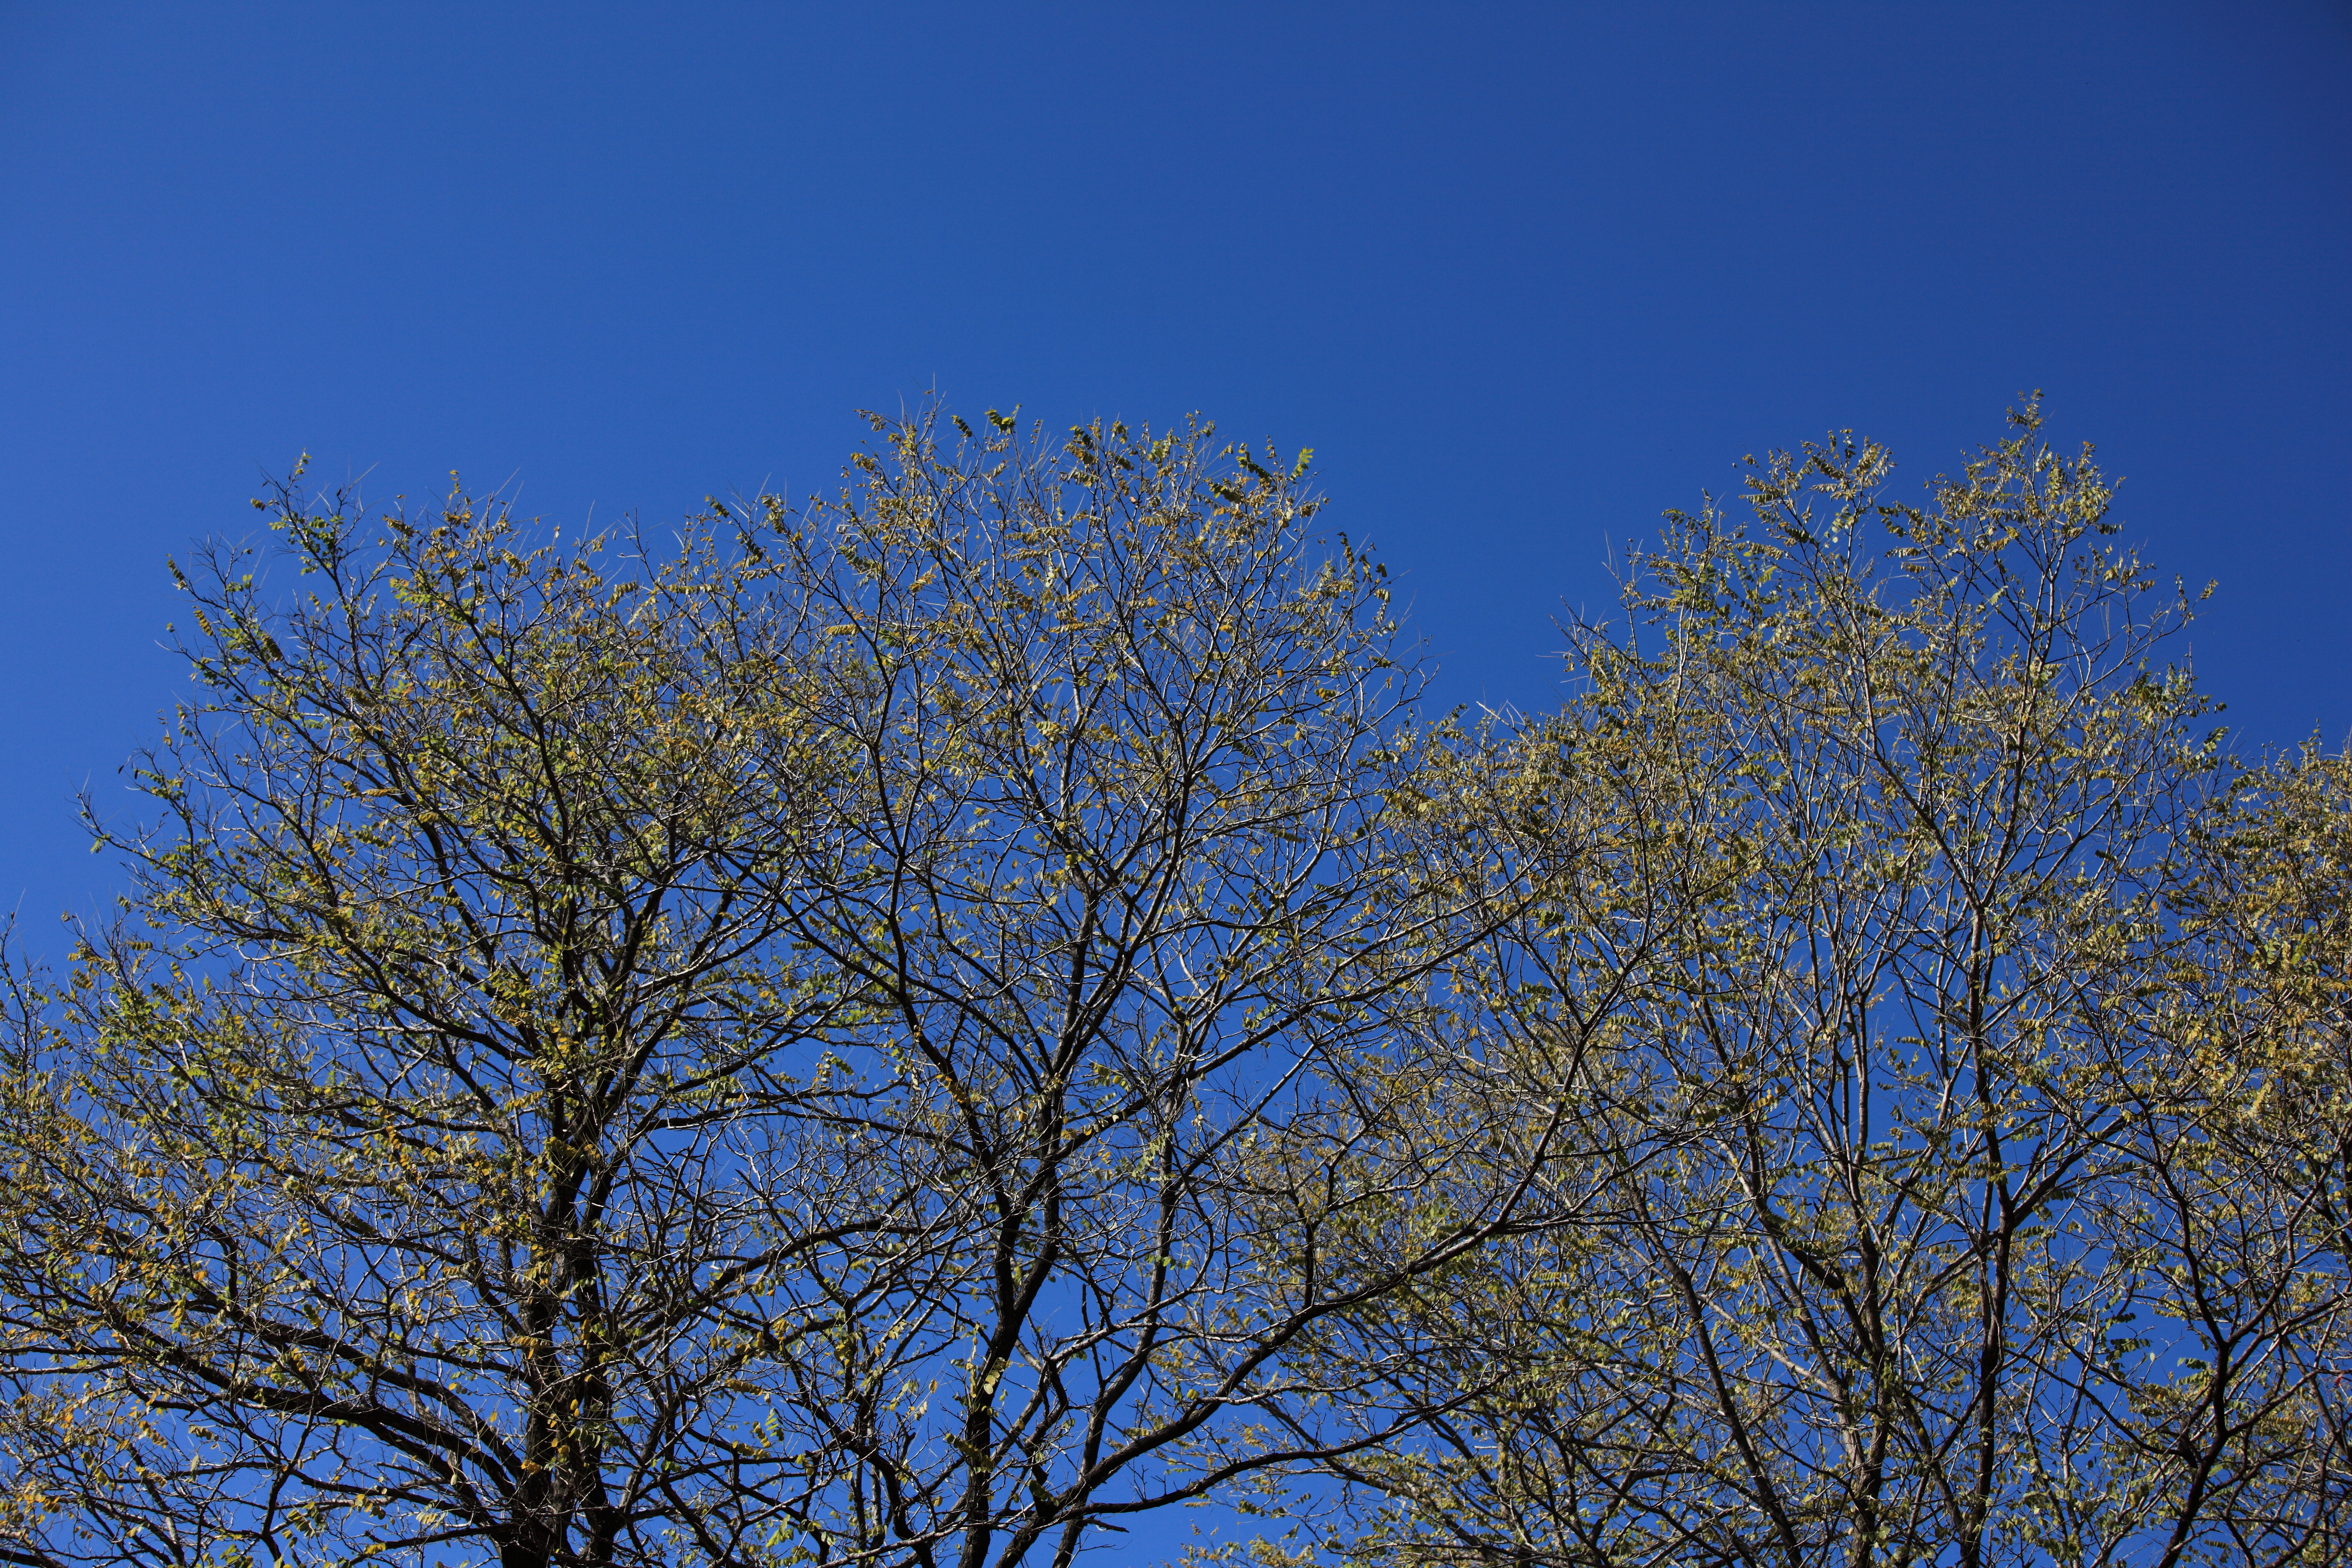
tree, nature, branch, cloud, plant, sky, sunlight, leaf, flower, high, autumn, 5d, hires, markii, ecosystem, hi, res, resolution, gunma, kusatsu, woody plant